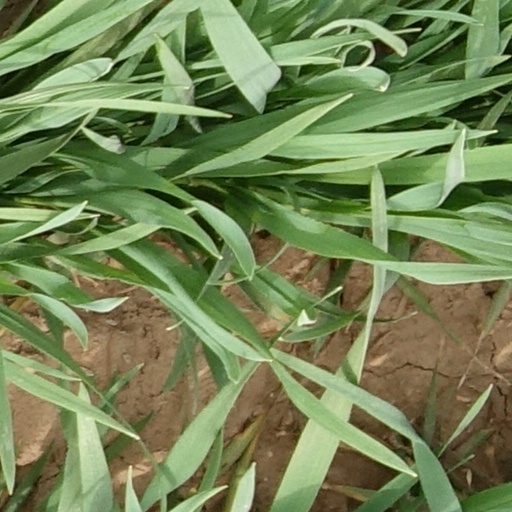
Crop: wheat